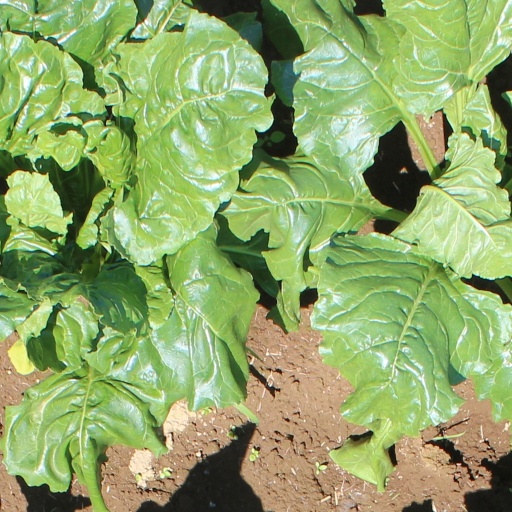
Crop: sugar beet